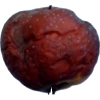
Label: apples